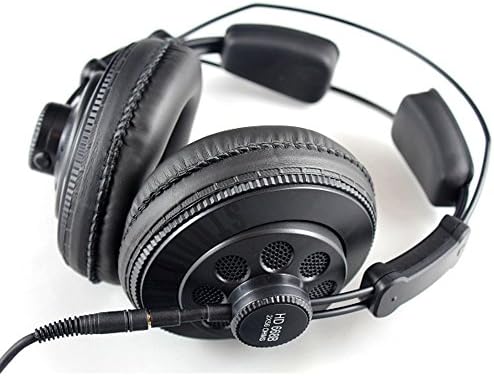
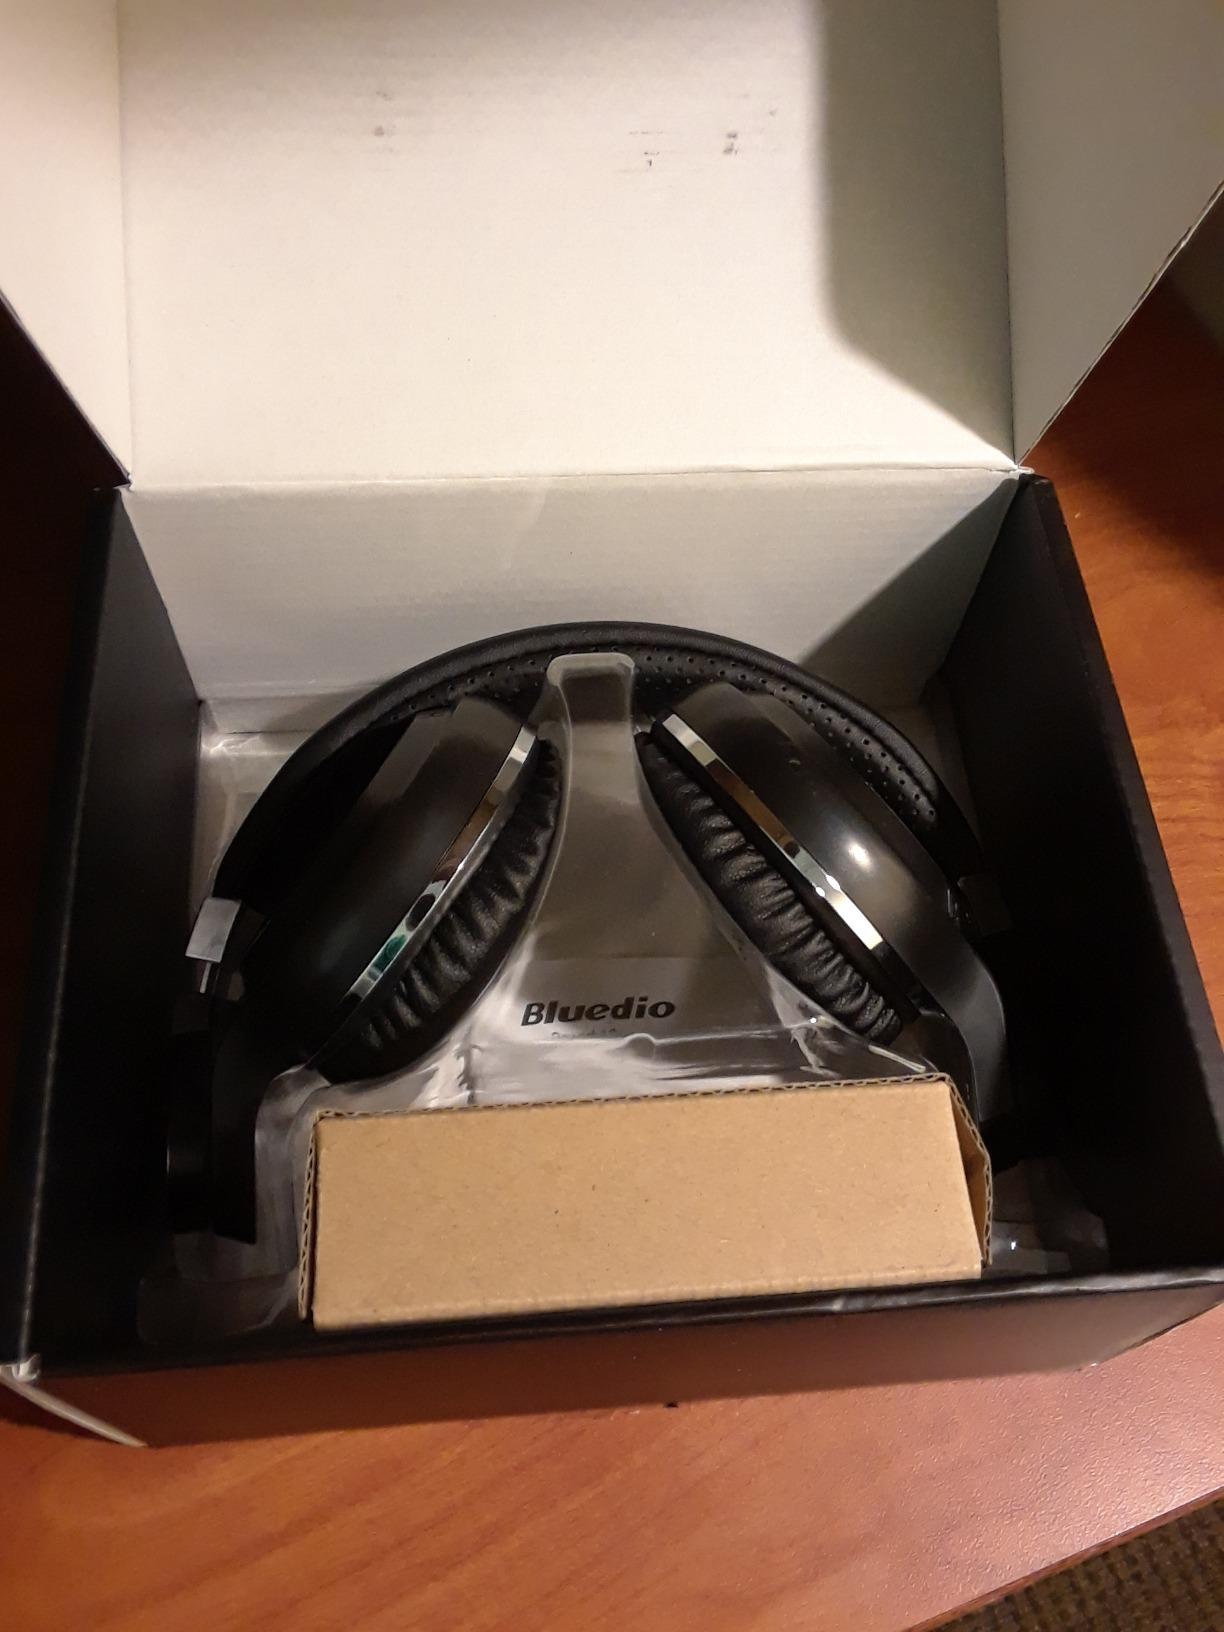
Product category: headphones
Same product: no